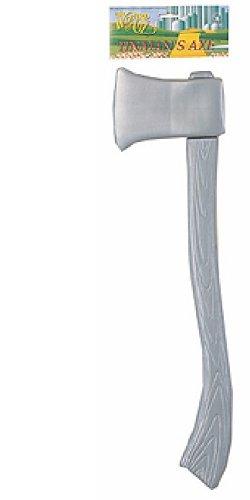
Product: The Wizard of Oz Tin Man Axe
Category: Clothing, Shoes & Jewelry | Costumes & Accessories | Props | Weapons & Armor
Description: Gray plastic Tin Man axe.
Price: $14.99